2012 Nebraska Cornhuskers football team

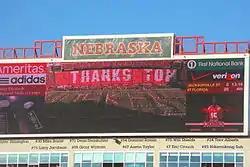
Celebrating Tom Osborne during pre-game

The Golden Gophers lead the all time series 29–21–2, but have not won a game in Lincoln since 1960. The last Minnesota team to play at Nebraska was the victim of a 56–0 loss in 1990. The win ensured Nebraska's first unbeaten home season since 2001.